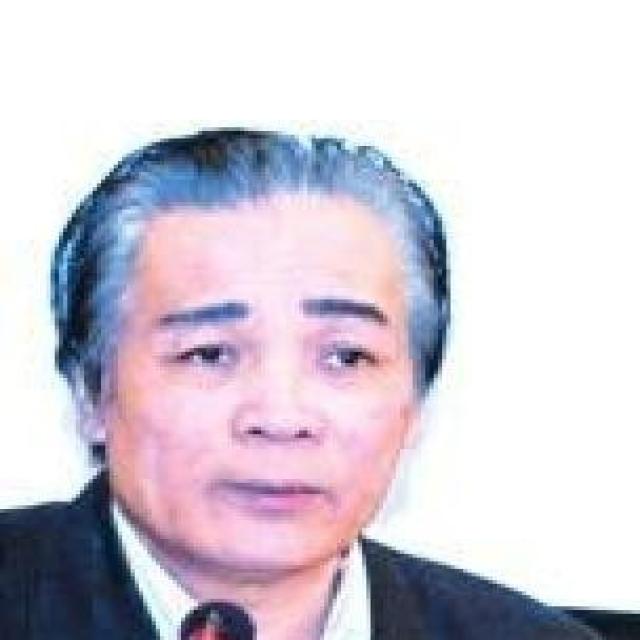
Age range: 45-64